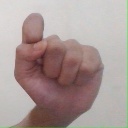
अक्षर: घ